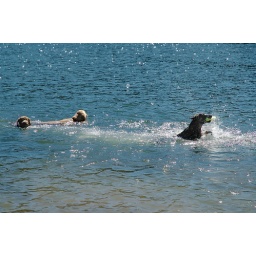
calla charlie miles swimming in lake serena-02 7-28-07